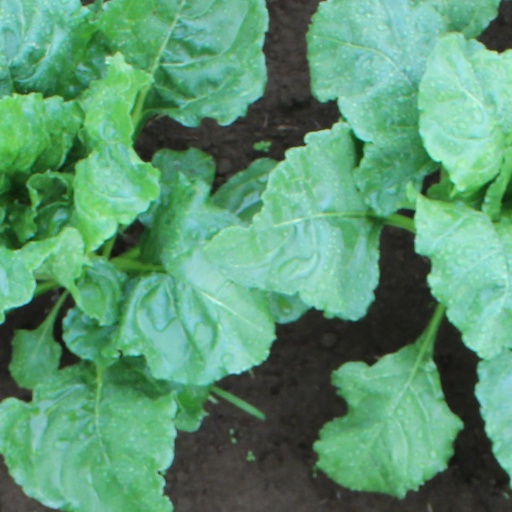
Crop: sugar beet